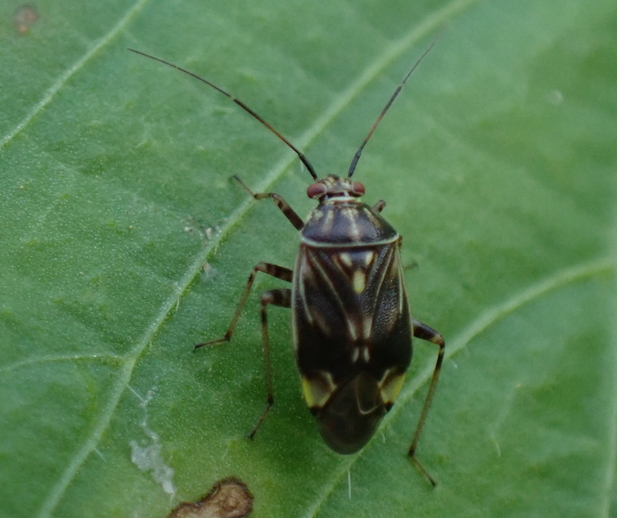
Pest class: lygus_bug